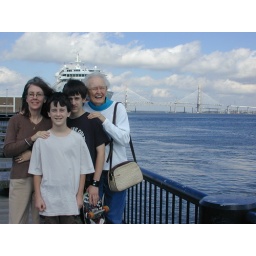
On the Charleston water front. Notice the incomplete Cooper River bridge in the background.